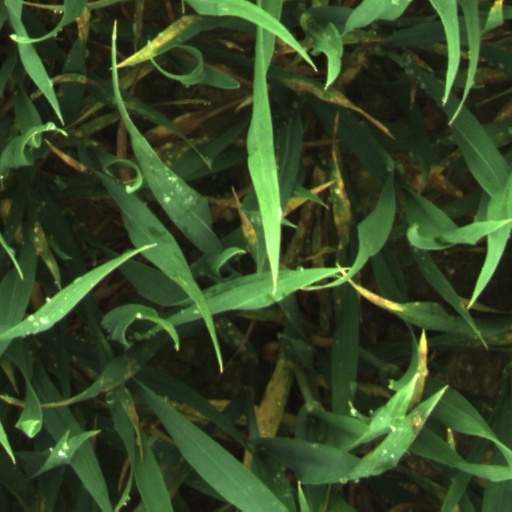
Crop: wheat